New York State Route 224

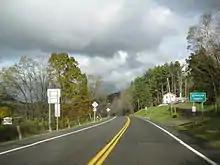
NY 224 west at the Schuyler–Chemung county line in Van Etten

NY 224 begins at an intersection with NY 14 (North Catharine Street) in the village of Montour Falls. NY 224 proceeds eastward along Clawson Boulevard, a two-lane commercial street through Montour Falls. After crossing a creek, the route makes a bend eastward, crossing an intersection with County Route 8 (CR 8; Skyline Valley Drive), where it turns southeast. A short distance into the bend, NY 224 leaves the village of Montour Falls for the town of Montour and drops the moniker of Clawson Boulevard. NY 224 becomes a two-lane rural roadway, crossing a valley via a long bridge before bending eastward once again near Havana Glen Road. After Havana Glen, NY 224 becomes a residential through street in Montour, intersecting with Speedway Road, where it enters the village of Odessa.